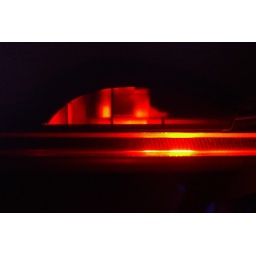
Optical mouse on a glass desk in the dark